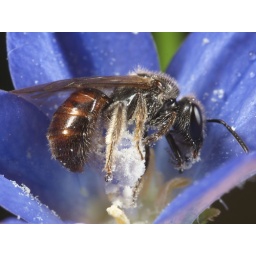
riding atop the style in a male phase Wahlenbergia flower